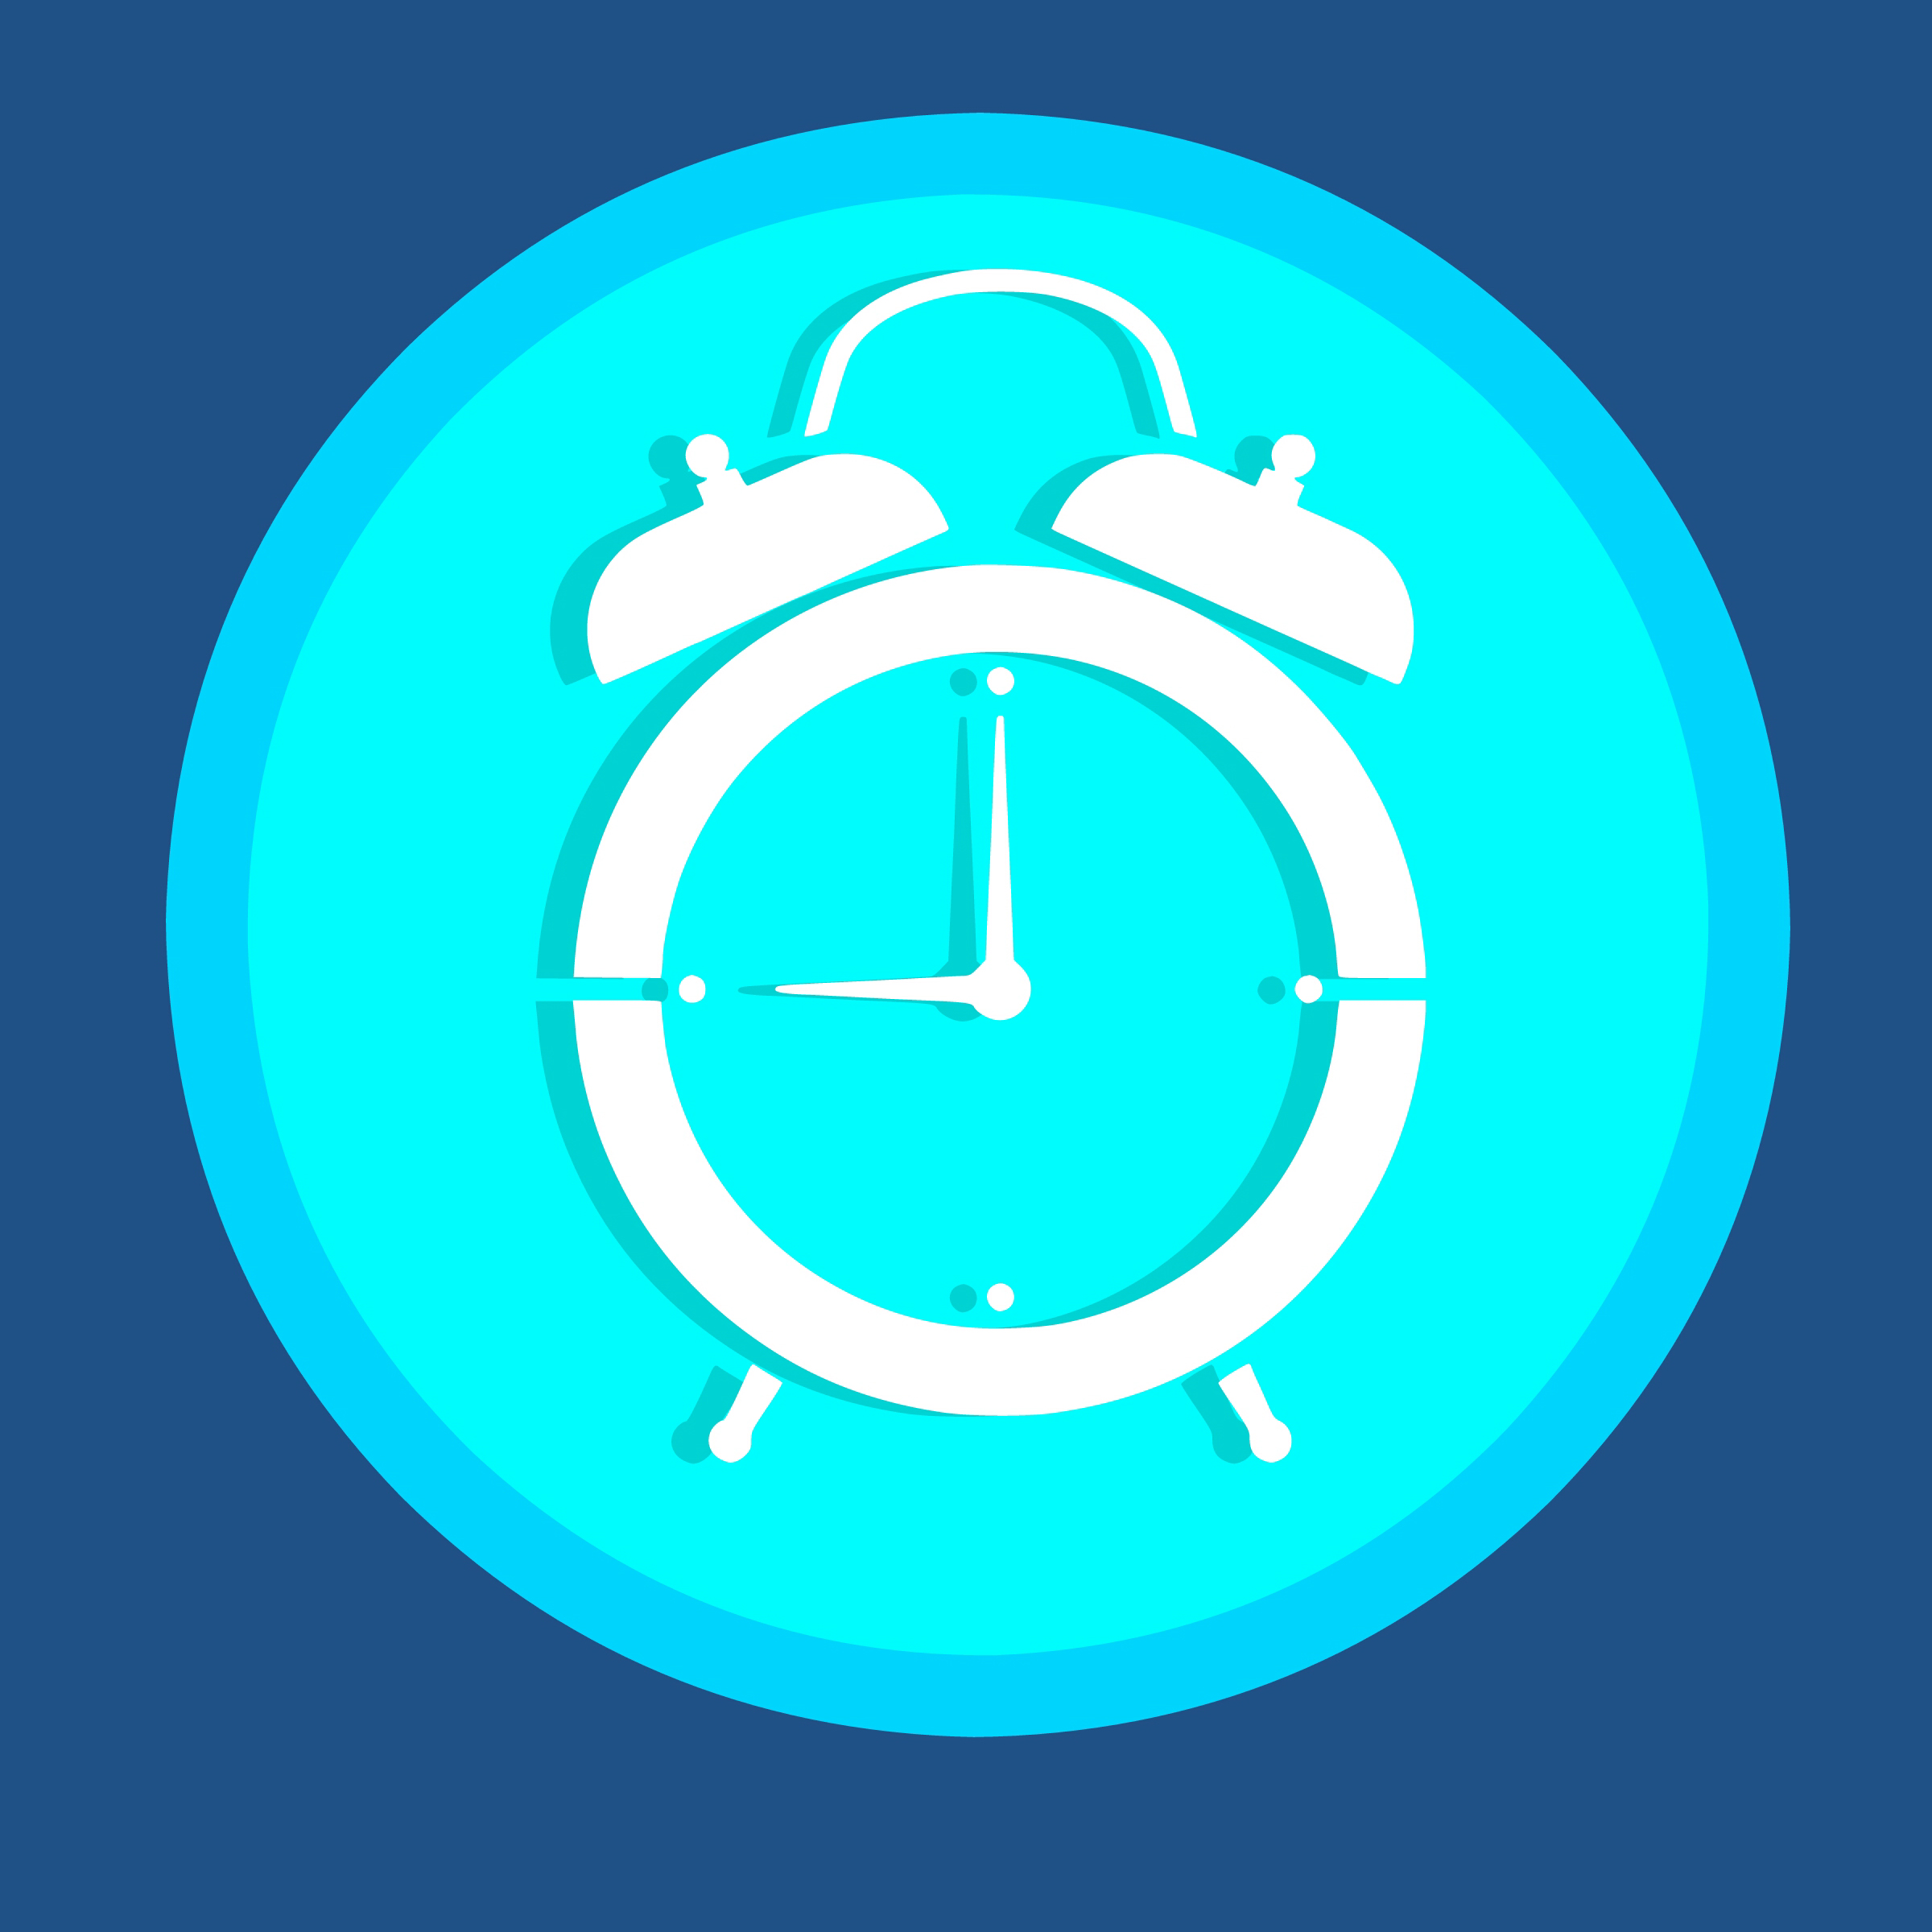
clock, time, icon, alarm, design, style, flat, business, wakeup, watch, timer, second, sign, hour, minute, round, symbol, element, arrow, simple, dial, deadline, 24, blue, aqua, text, font, azure, circle, product, area, sky, line, logo, graphics, technology, computer wallpaper